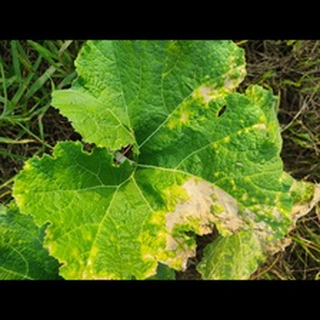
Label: pumpkin_powdery_mildew